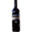
Label: bottle